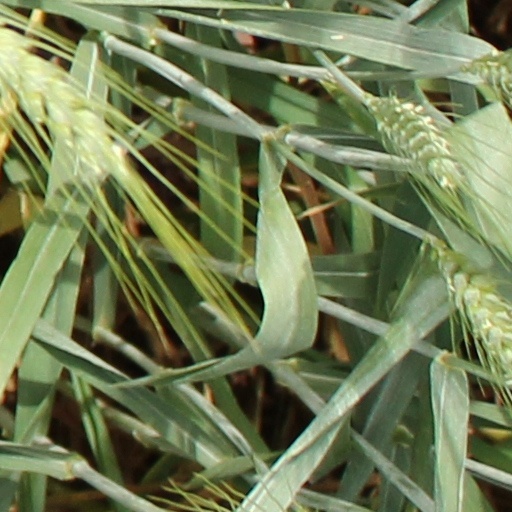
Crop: wheat